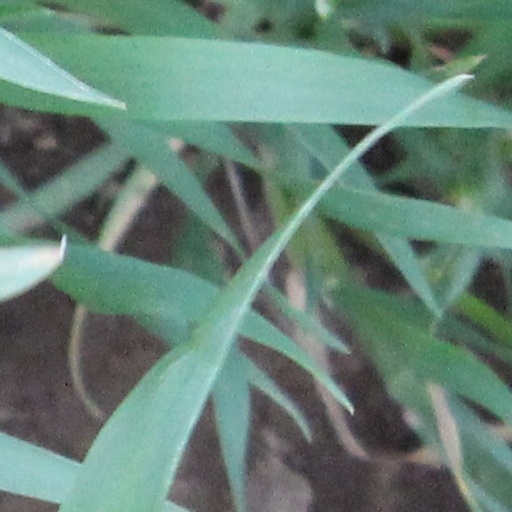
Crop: wheat